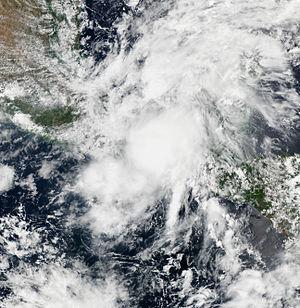
La saison cyclonique 2014 dans l'océan Pacifique nord-est est la saison cyclonique dans le Nord-Est de cet océan et qui devait officiellement démarrer le 1ᵉʳ juin 2014. Cependant, la première tempête tropicale nommée Alvin s'est cependant manifestée dès le 15 mai. La saison devrait officiellement se terminer le 30 novembre 2014.